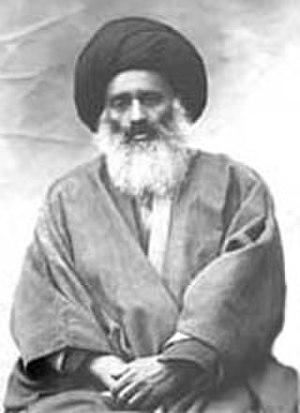
Seyyed Abdollah Behbahani, religieux chiite, a été l’un des leaders du mouvement constitutionnel iranien au début du XXᵉ siècle.